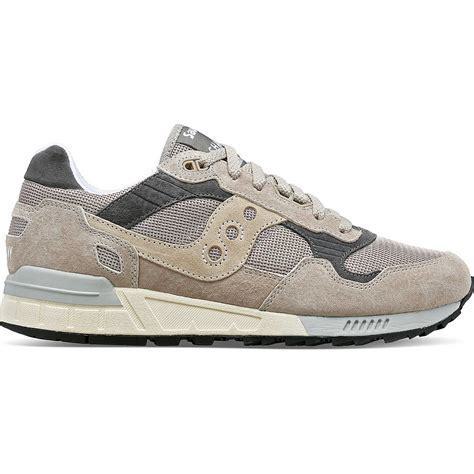
Brand: Saucony
Model: Shadow 5000